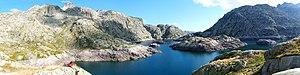
Lac supérieur de Bachimaña Español: Embalse de Bachimaña Alto
L'Embalse Bachimaña Alto est un lac des Pyrénées espagnoles dans la Communauté autonome d'Aragon.